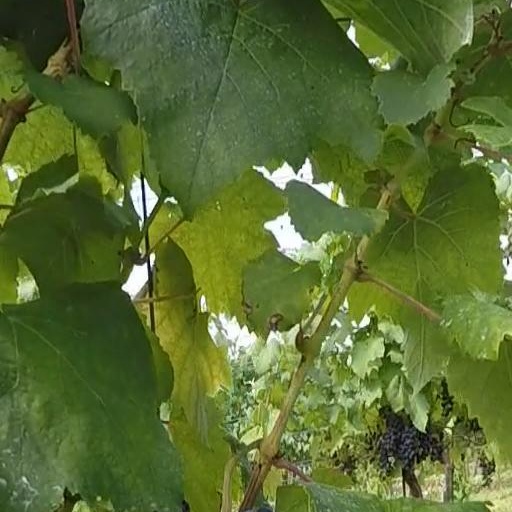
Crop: grape